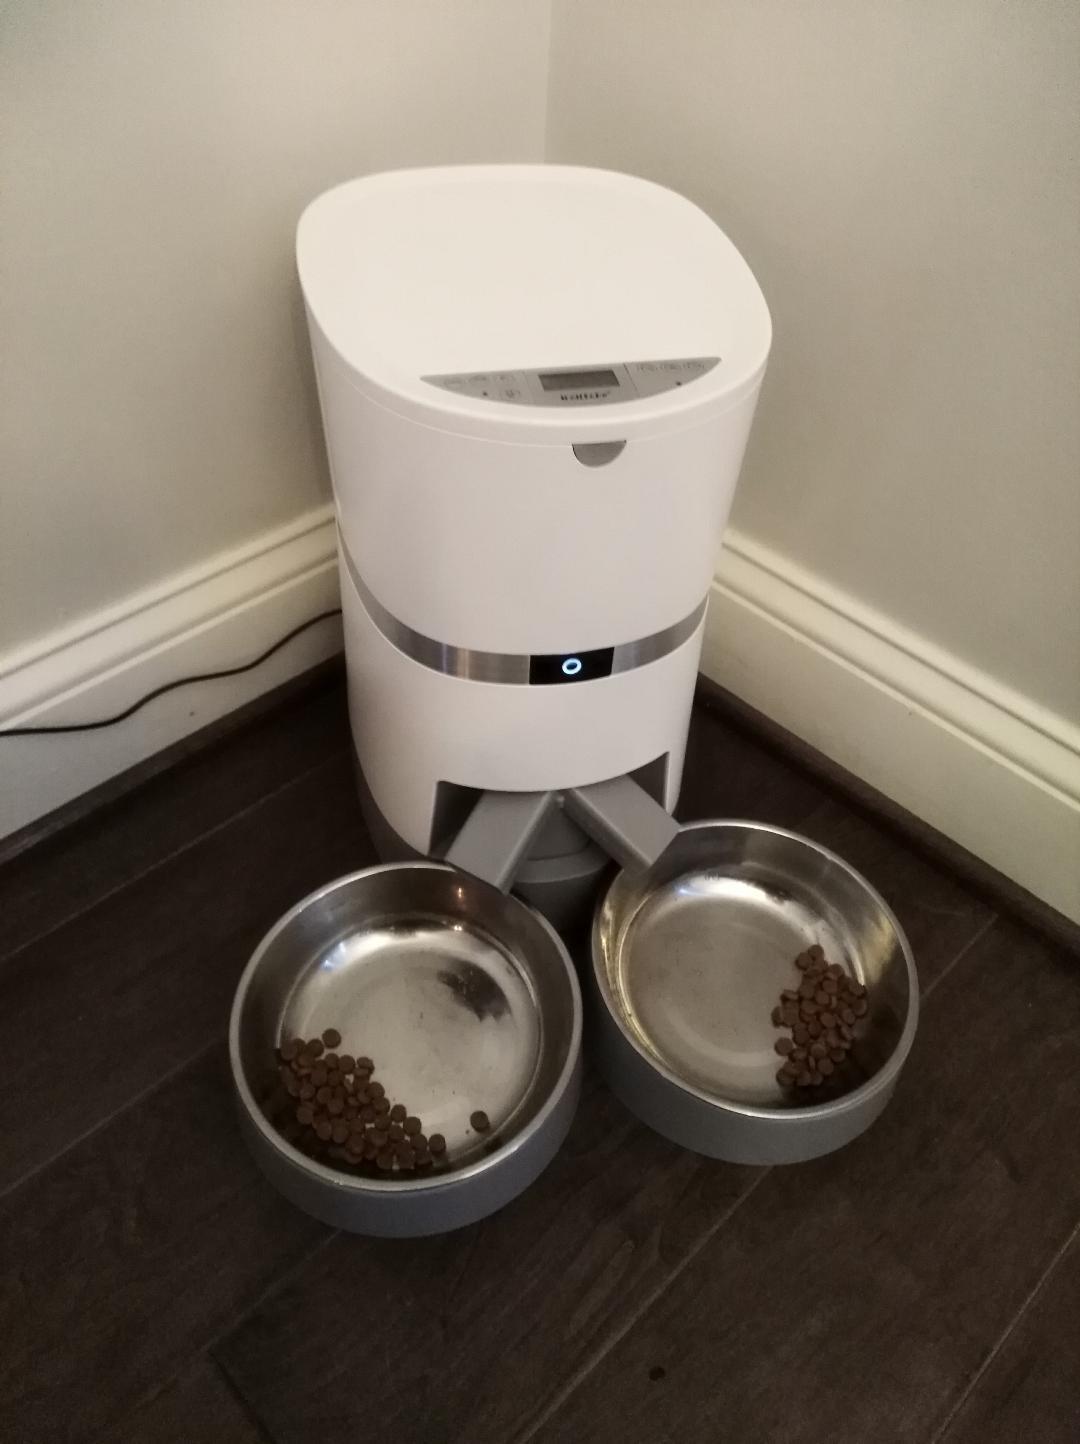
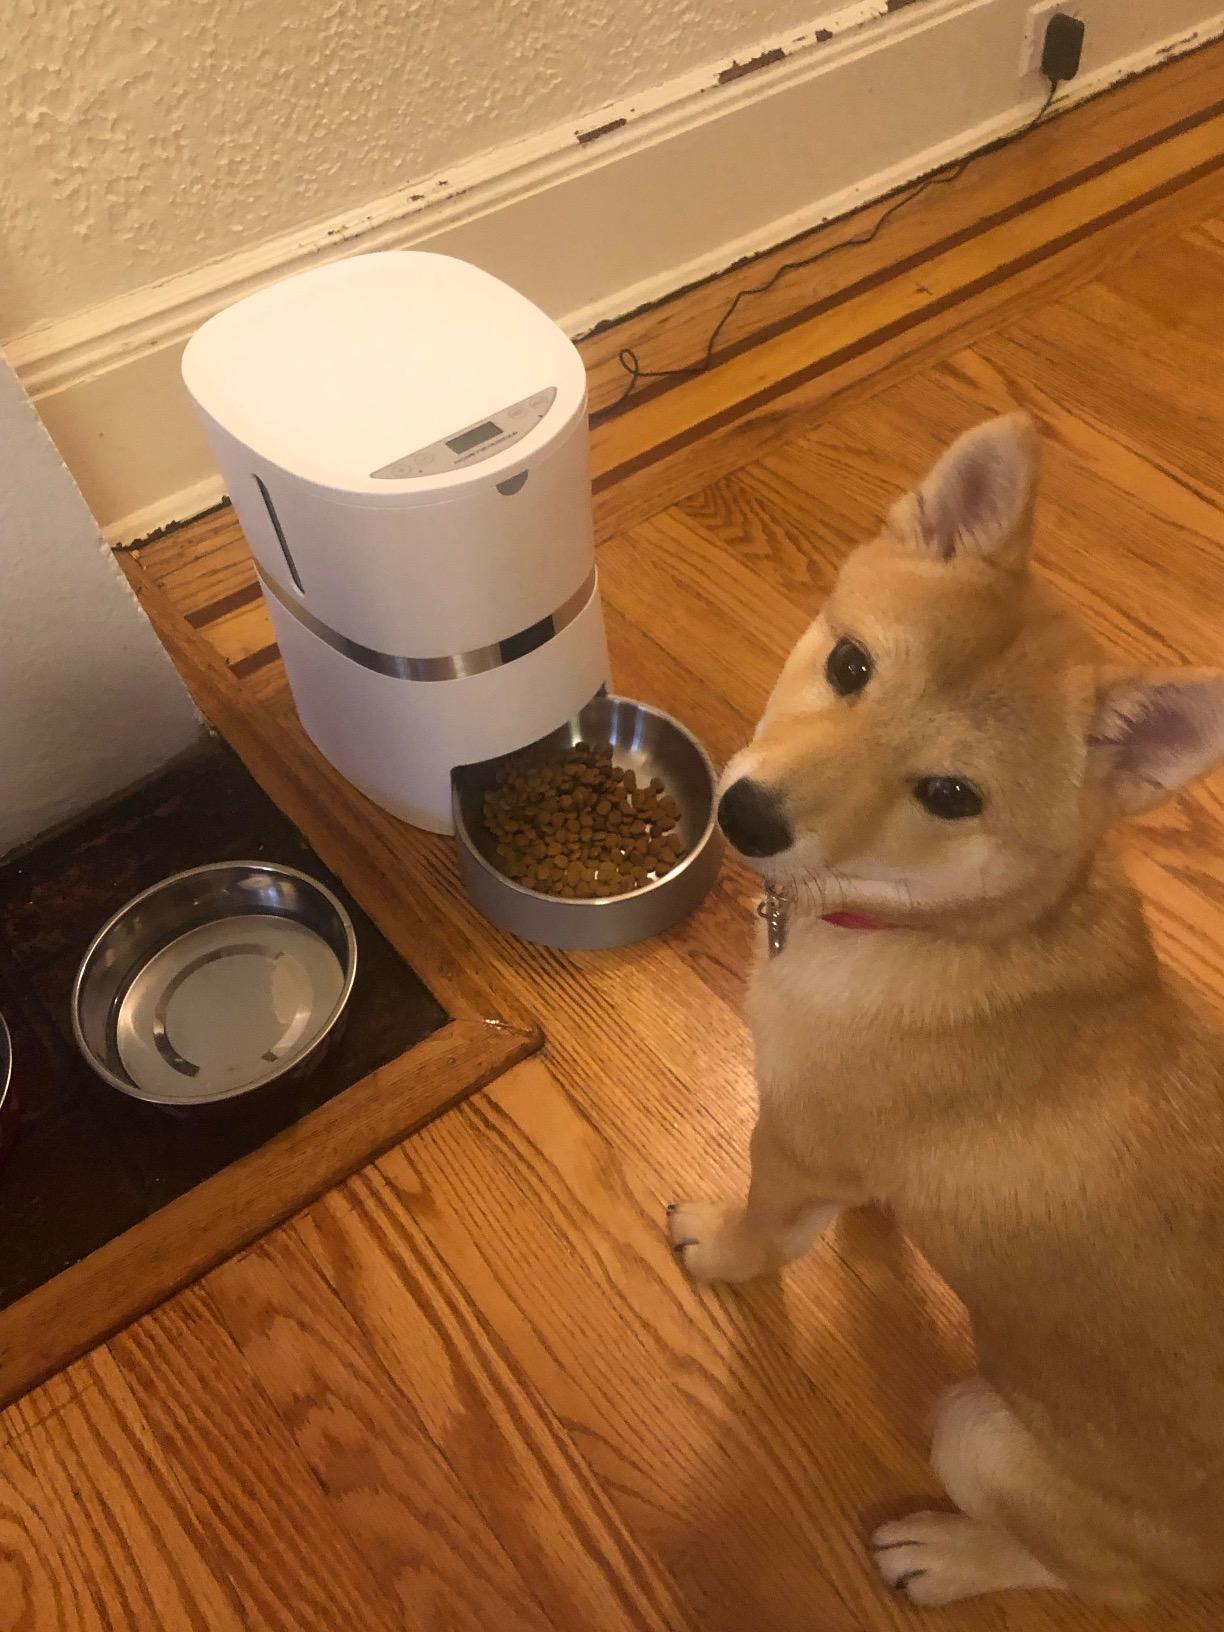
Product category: items_feeder
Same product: no